Quảng Ninh province

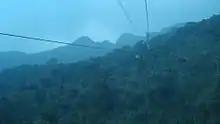
Quảng Ninh's mountains and forestry, seen from the cable car network in the Yên Tử pagoda complex

The length from north to south of the province is 102 km. The northernmost point is in a mountain range at Mo Toòng village (Hoành Mô Commune, Bình Liêu District). The southernmost point is in Hạ Mai Island (Ngọc Vừng Commune, Vân Đồn District). The westernmost point is in Vàng Chua River (Bình Dương and Nguyễn Huệ communes, Đông Triều City). The easternmost point is inland at Got Cape, northeast of Trà Cổ Commune, Móng Cái Town.